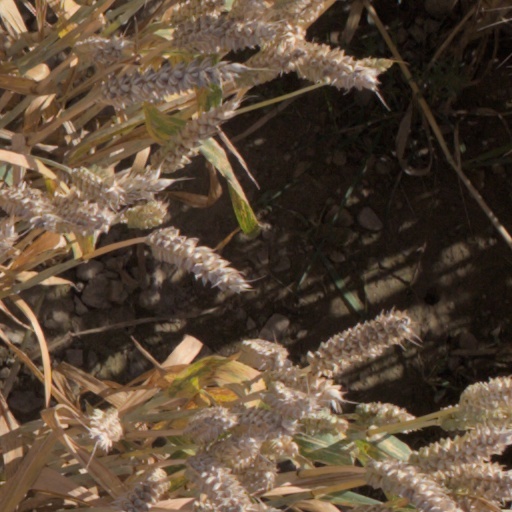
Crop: wheat